Revolving Torsion

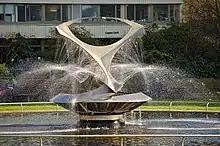

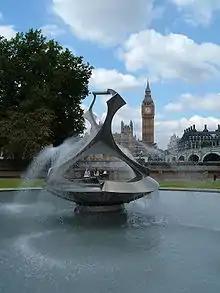

Revolving Torsion is a 1972–73 kinetic sculpture and fountain by the Russian-born Constructivist artist Naum Gabo. It was commissioned for the Tate Gallery and has been on long-term loan to the Guy's and St Thomas' Charity for display at St Thomas' Hospital in Lambeth, London, since 1975. It was given Grade II* listed status in January 2016.